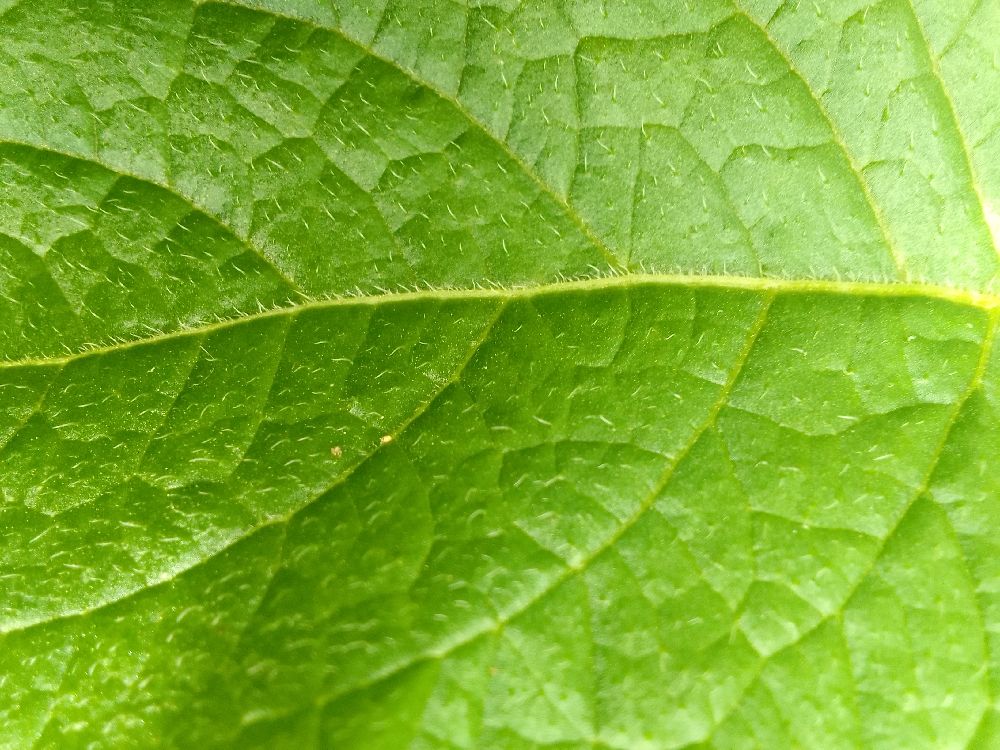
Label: Healthy